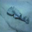
Label: ray